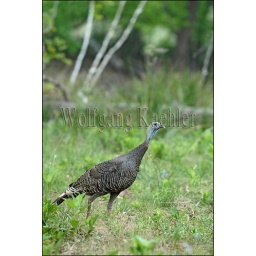
Usa, texas, hill country near hunt, wild turkey, female